Nadir Rustamli

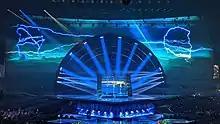
Rustamli performing at the Eurovision Song Contest 2022

Nadir Rashid oghlu Rustamli (born 8 July 1999) is an Azerbaijani singer. Rustamli won the second season of "The Voice of Azerbaijan". He represented Azerbaijan in the Eurovision Song Contest 2022 with the song "Fade To Black", finishing 16th in the final.